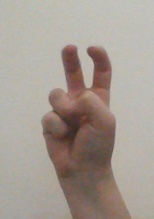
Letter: toot